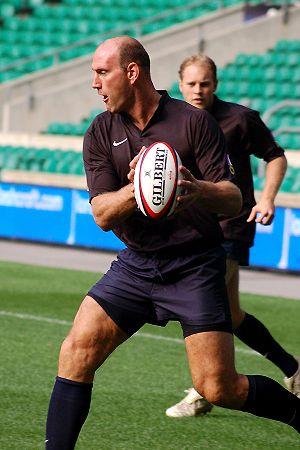
Lawrence Dallaglio
Lorenzo Bruno Nero Dallaglio dit Lawrence Dallaglio, né le 10 août 1972 à Londres dans le quartier de Shepherd's Bush, est un joueur de rugby à XV international anglais. Il évolue en troisième ligne que ce soit au poste de troisième ligne centre ou de troisième ligne aile tant en sélection nationale qu'avec les London Wasps avec qui il effectue l'intégralité de sa carrière en club. Il prend sa retraite en 2008 et intègre l'encadrement de l'équipe londonienne, pour s'occuper du recrutement et de la détection de jeunes talents.